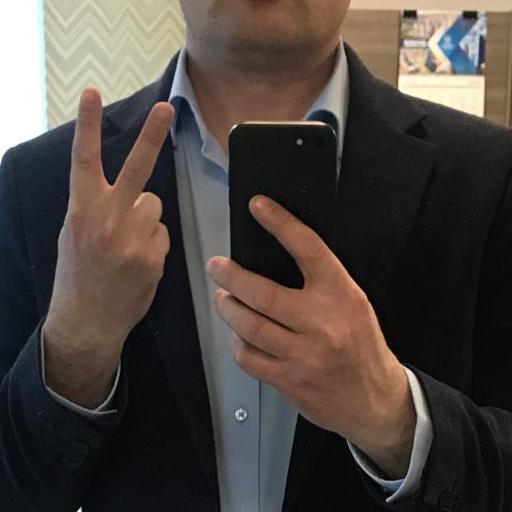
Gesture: no_gesture